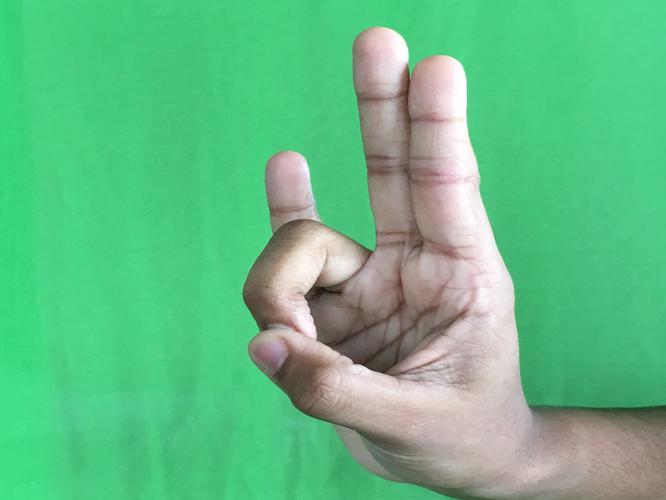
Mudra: Mayura
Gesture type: single_hand